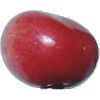
Label: Cherry 2